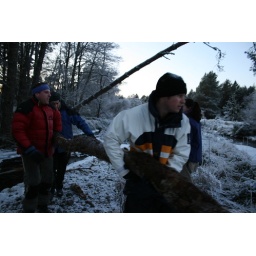
the men try to get off of survivor island by building a log bridge